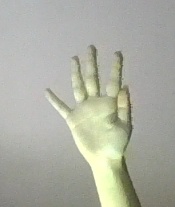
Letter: sheen